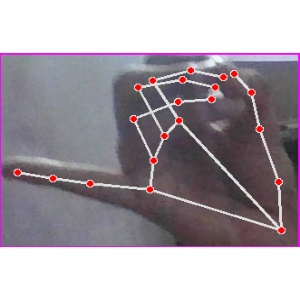
अक्षर: च